Turkvision Song Contest 2014

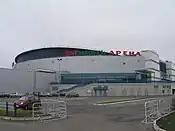
TatNeft Arena is the venue for the Turkvision Song Contest 2014

On 15 October 2013, it was announced that the hosts for Turkvision 2014 will be Kazan, Tatarstan. Kazan is the capital and largest city of the Republic of Tatarstan, Russia. With a population of 1,143,535, it is the eighth most populous city in Russia. Kazan lies at the confluence of the Volga and Kazanka Rivers in European Russia.